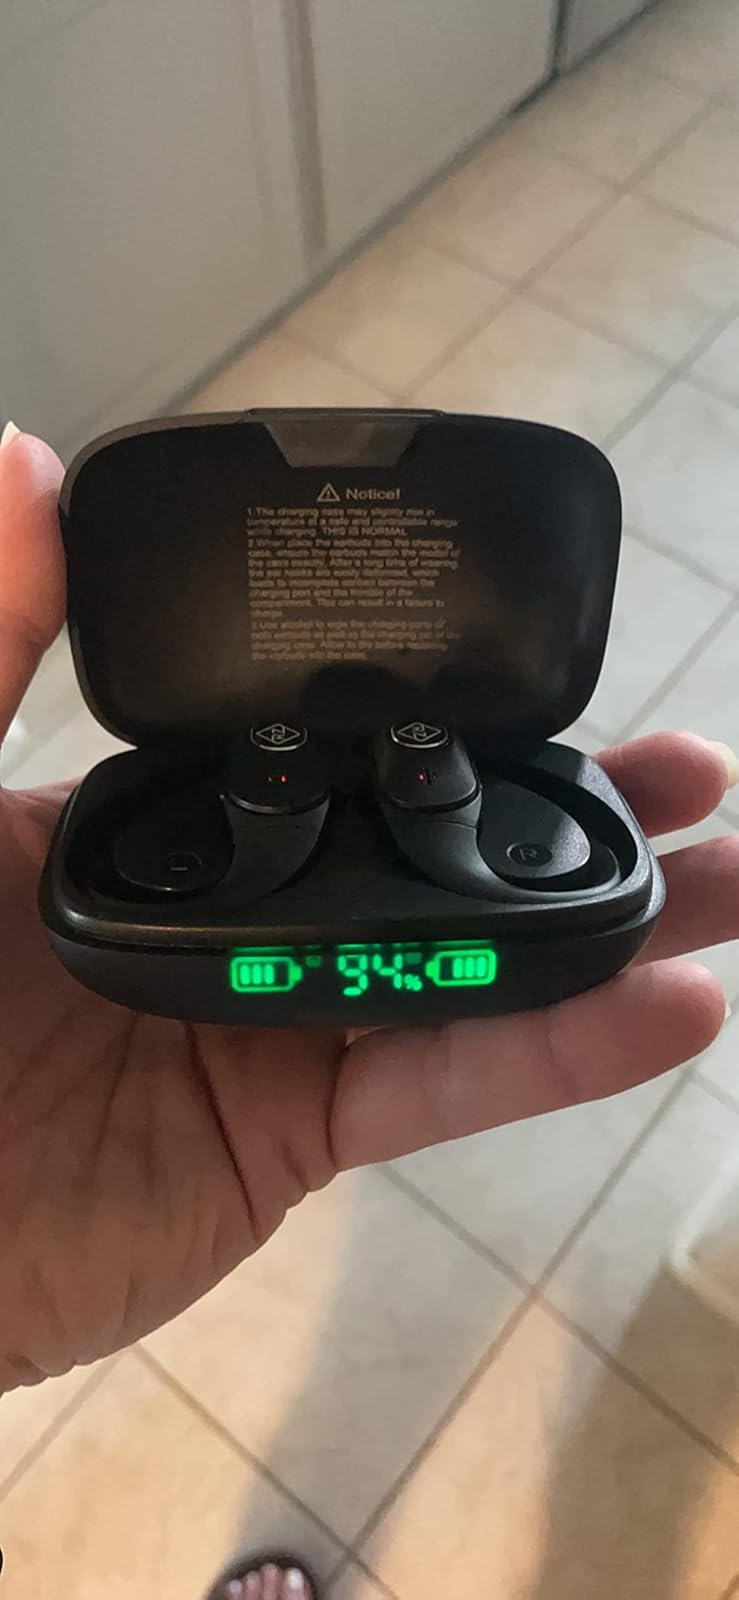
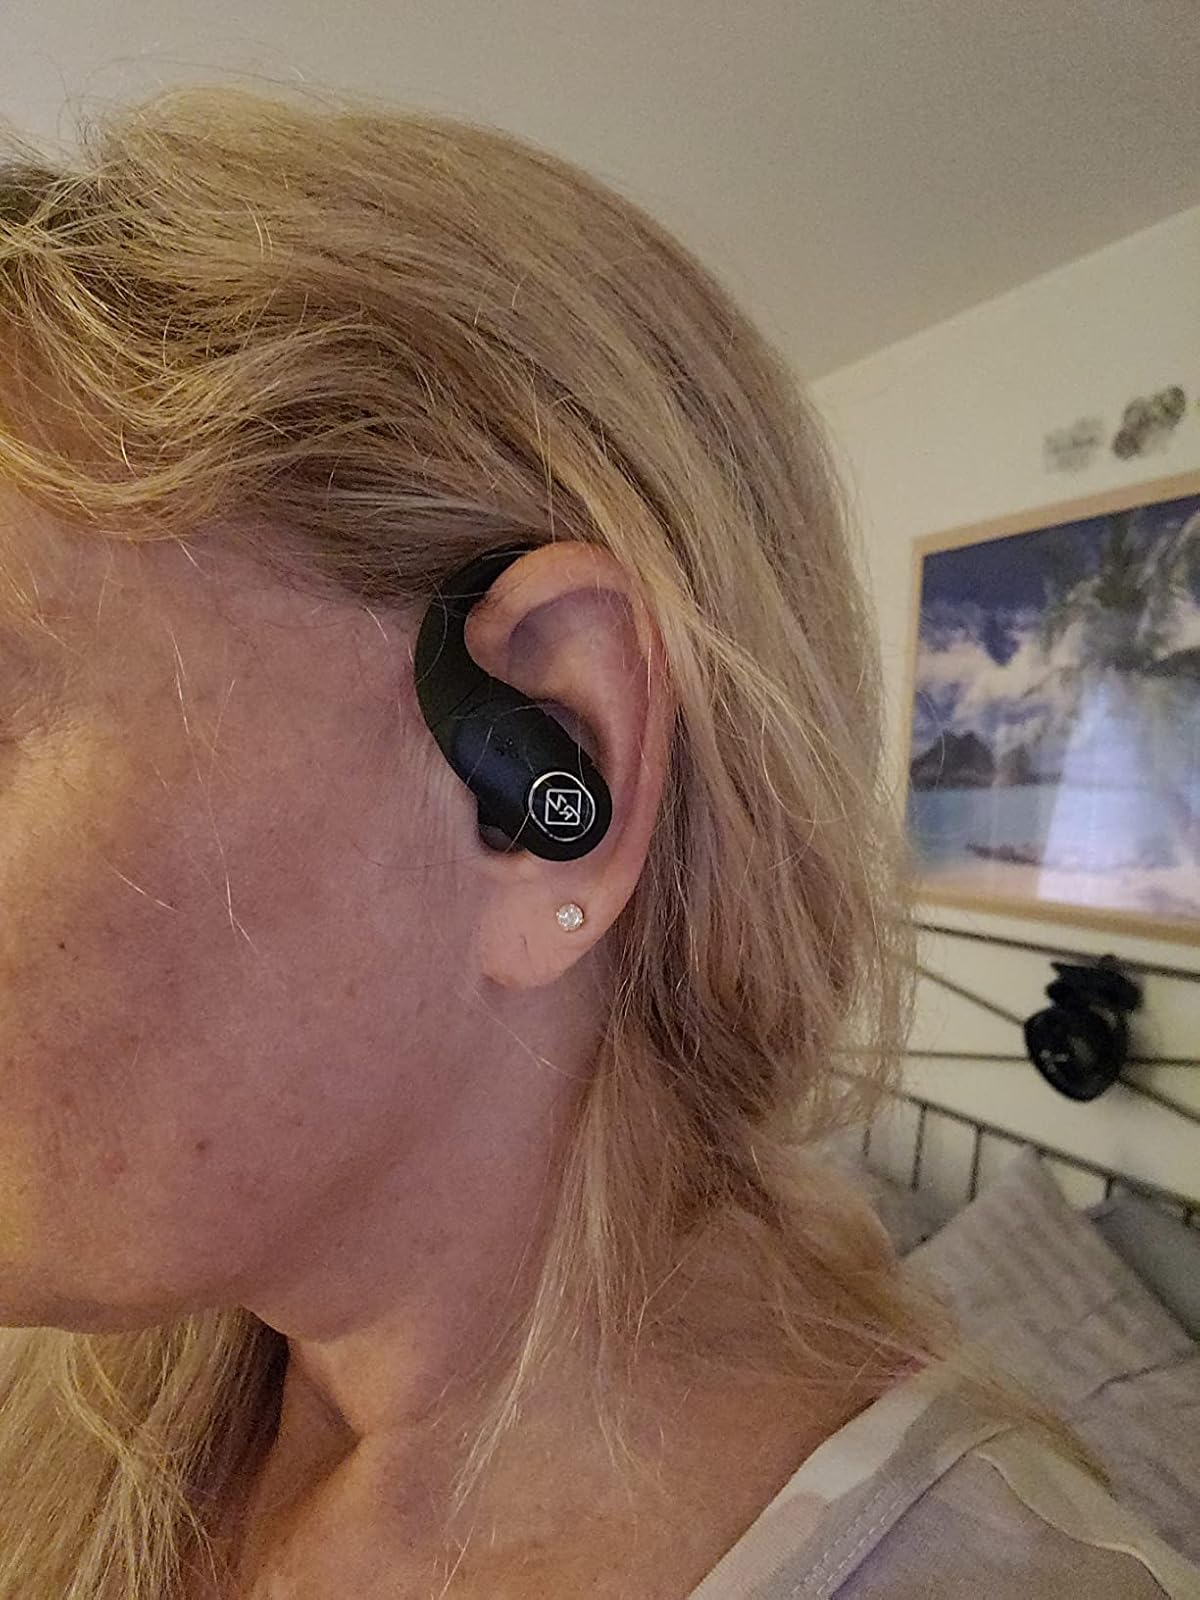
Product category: earbuds
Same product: yes